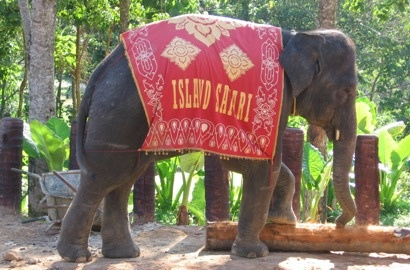
The elephant has its foot on top of a log.
An elephant with a red blanket stepping on a log.
an elephant with a yellow white and red cover on it and some logs
An elephant with a red blanket on its back.
An elephant with a blanket drapped on its back